Ash Creek (Connecticut)

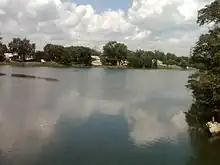
Ash Creek north of Route 130.

Ash Creek is a tidal creek and intertidal wetland in Fairfield County, Connecticut that serves as a border between the city of Bridgeport and the town of Fairfield. It is the last salt water estuary in the area, extending from Long Island Sound and up the Rooster River.